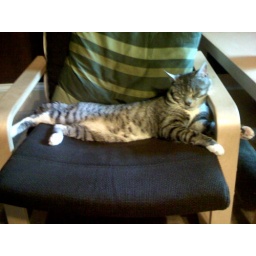
Ziggy boy still in the chair